Columbia Avenue Historic District

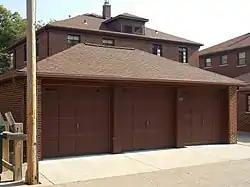
The garage behind 333 West Hayes Street

The historic district is quite possibly the earliest apartment complex in the city of Davenport. The city has a long history of multiple-family housing. There is at least one row house from the 1860s still in existence. The double-house, or duplex, was popular in the city throughout the 19th century and were designed in the same styles as single-family dwellings. Larger apartment blocks of three to five floors were built in and around the city center for middle and upper-middle class households around the turn of the 20th century. During the 1910s and 1920s, most residential construction in the city was devoted to single-family homes. Harrison Manor was built from 1925 to 1926. It is a 46-unit building on Harrison Street, across from Vander Veer Park. At the time it was the largest apartment building constructed in Davenport and was similar to the apartment blocks that were being built in Chicago during the same time period.